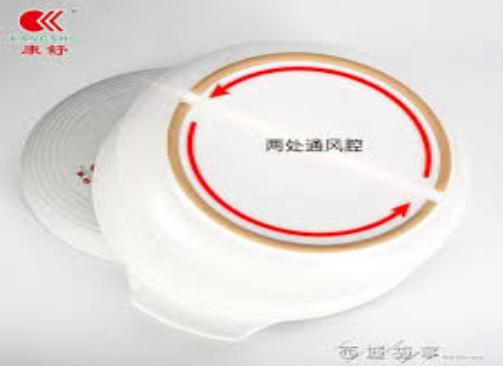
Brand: kangshu
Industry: Others